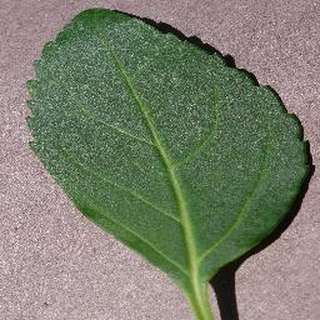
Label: healthy_cherry